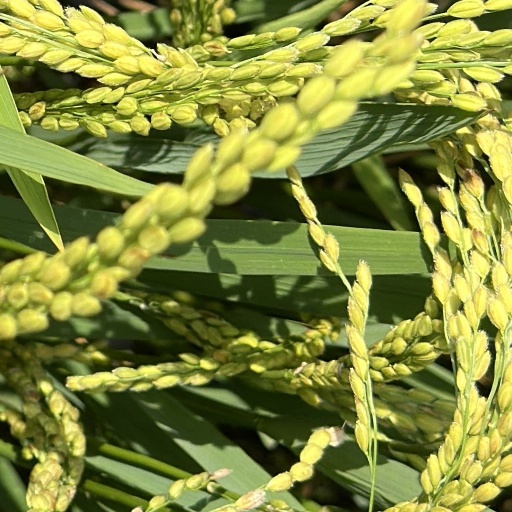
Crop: rice